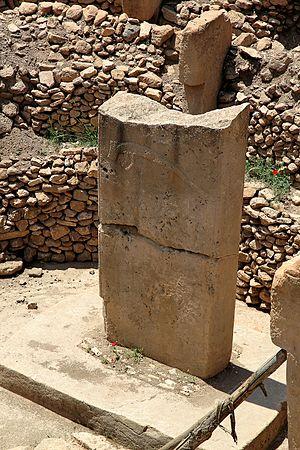
Göbekli Tepe est un site préhistorique du Néolithique précéramique A et B, occupé aux Xᵉ et IXᵉ millénaires av. J.-C., situé dans la province de Şanlıurfa, au sud-est de l’Anatolie, en Turquie, près de la frontière avec la Syrie. Au sud-ouest se trouve la ville de Şanlıurfa. Le toponyme turc Göbekli Tepe signifie « colline en forme de ventre », en référence à sa forme.